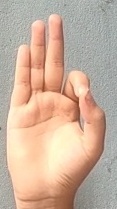
ASL sign: F